Amblyptilia lithoxesta

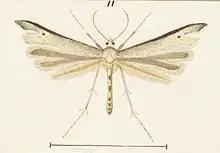
Female adult of "A. lithoxesta".

Similar in appearance to "Platyptilia charadrias" but this species is larger in size, much neater in appearance, sharply defined costal streak, black line on lower margin of first segment, and absence of distinct dark line in cilia.